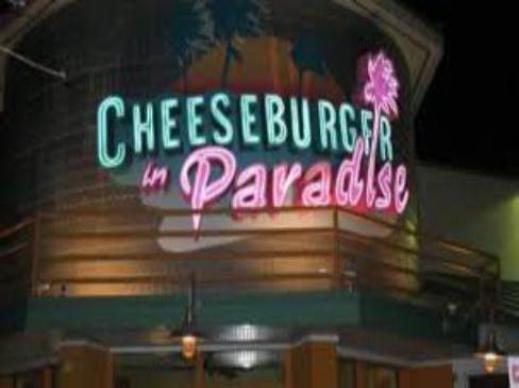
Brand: cheeseburger in paradise
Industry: Food